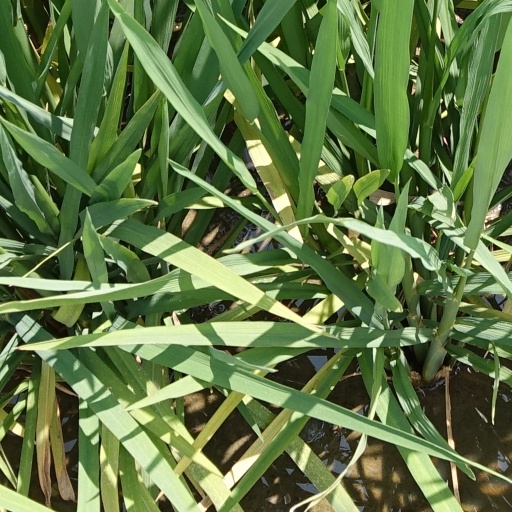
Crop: rice